DB AutoZug

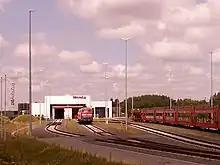
DB AutoZug terminal for 'SyltShuttle'

The SyltShuttle is a car transporting service to the Island of Sylt which is connected to the mainland by the Hindenburgdamm causeway, a man made construction carrying rail tracks but no road link.